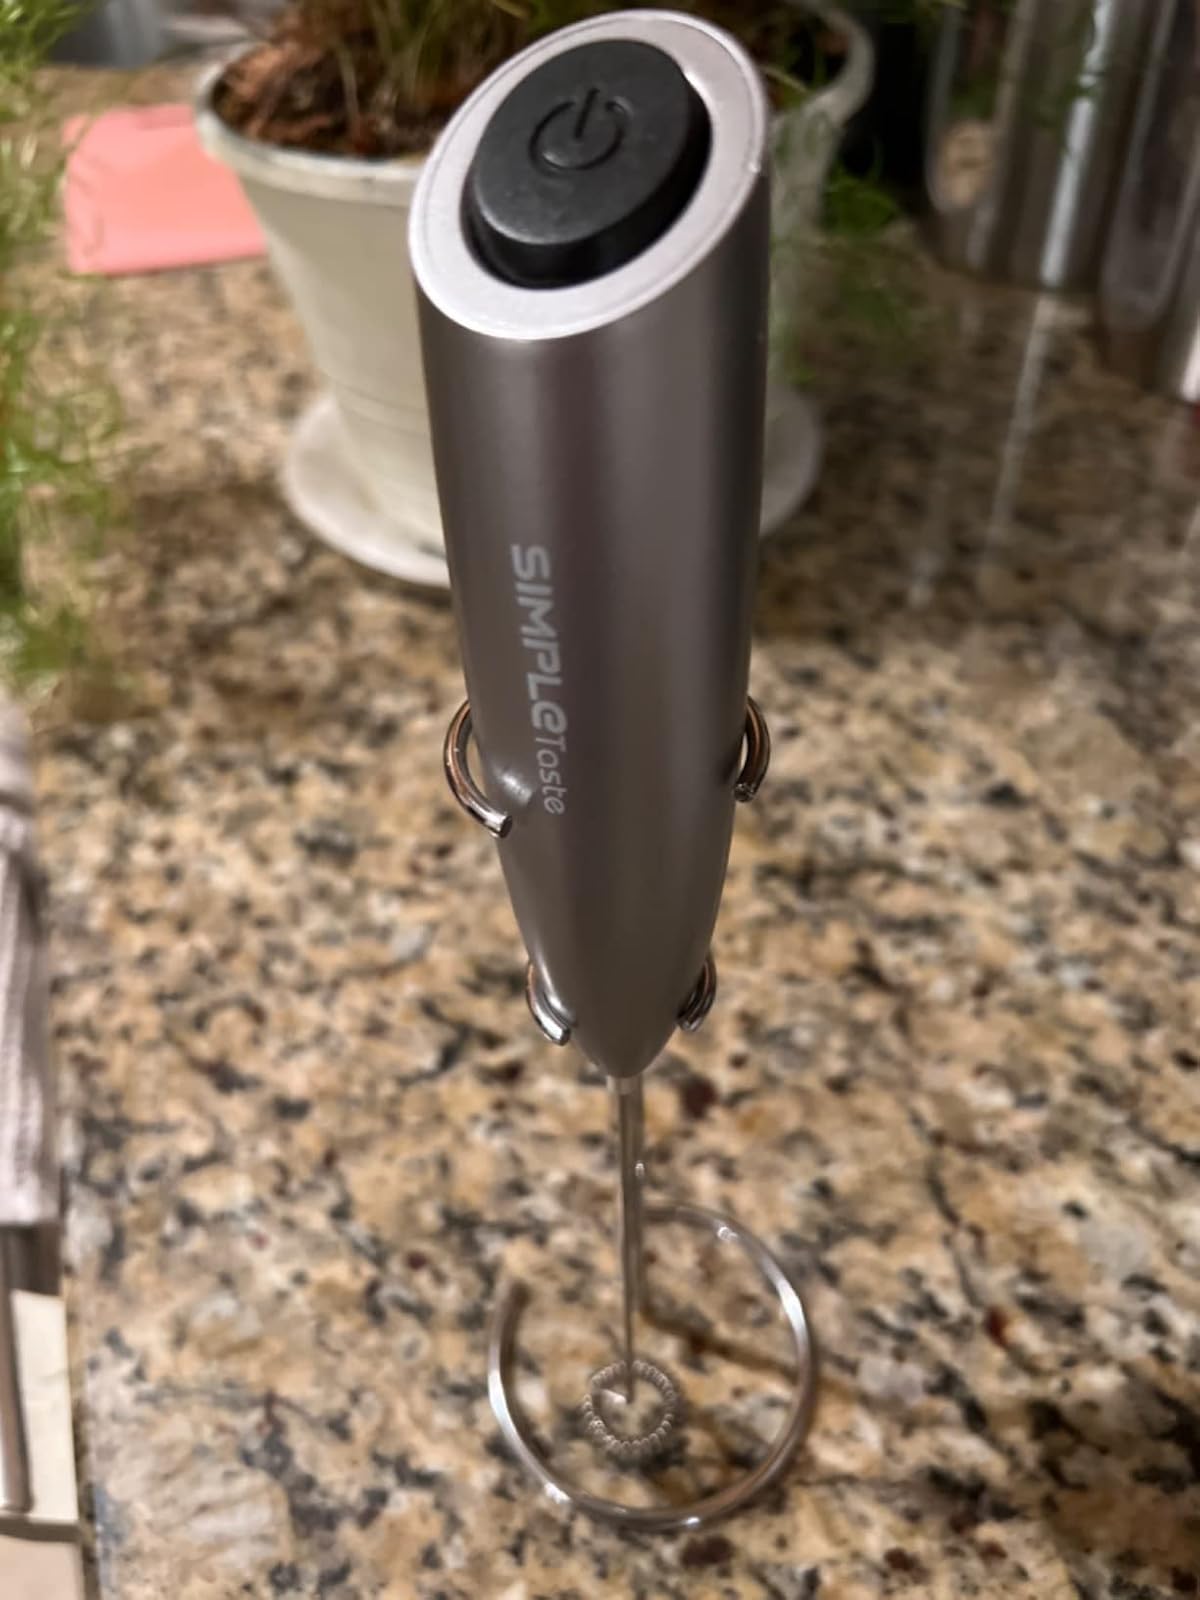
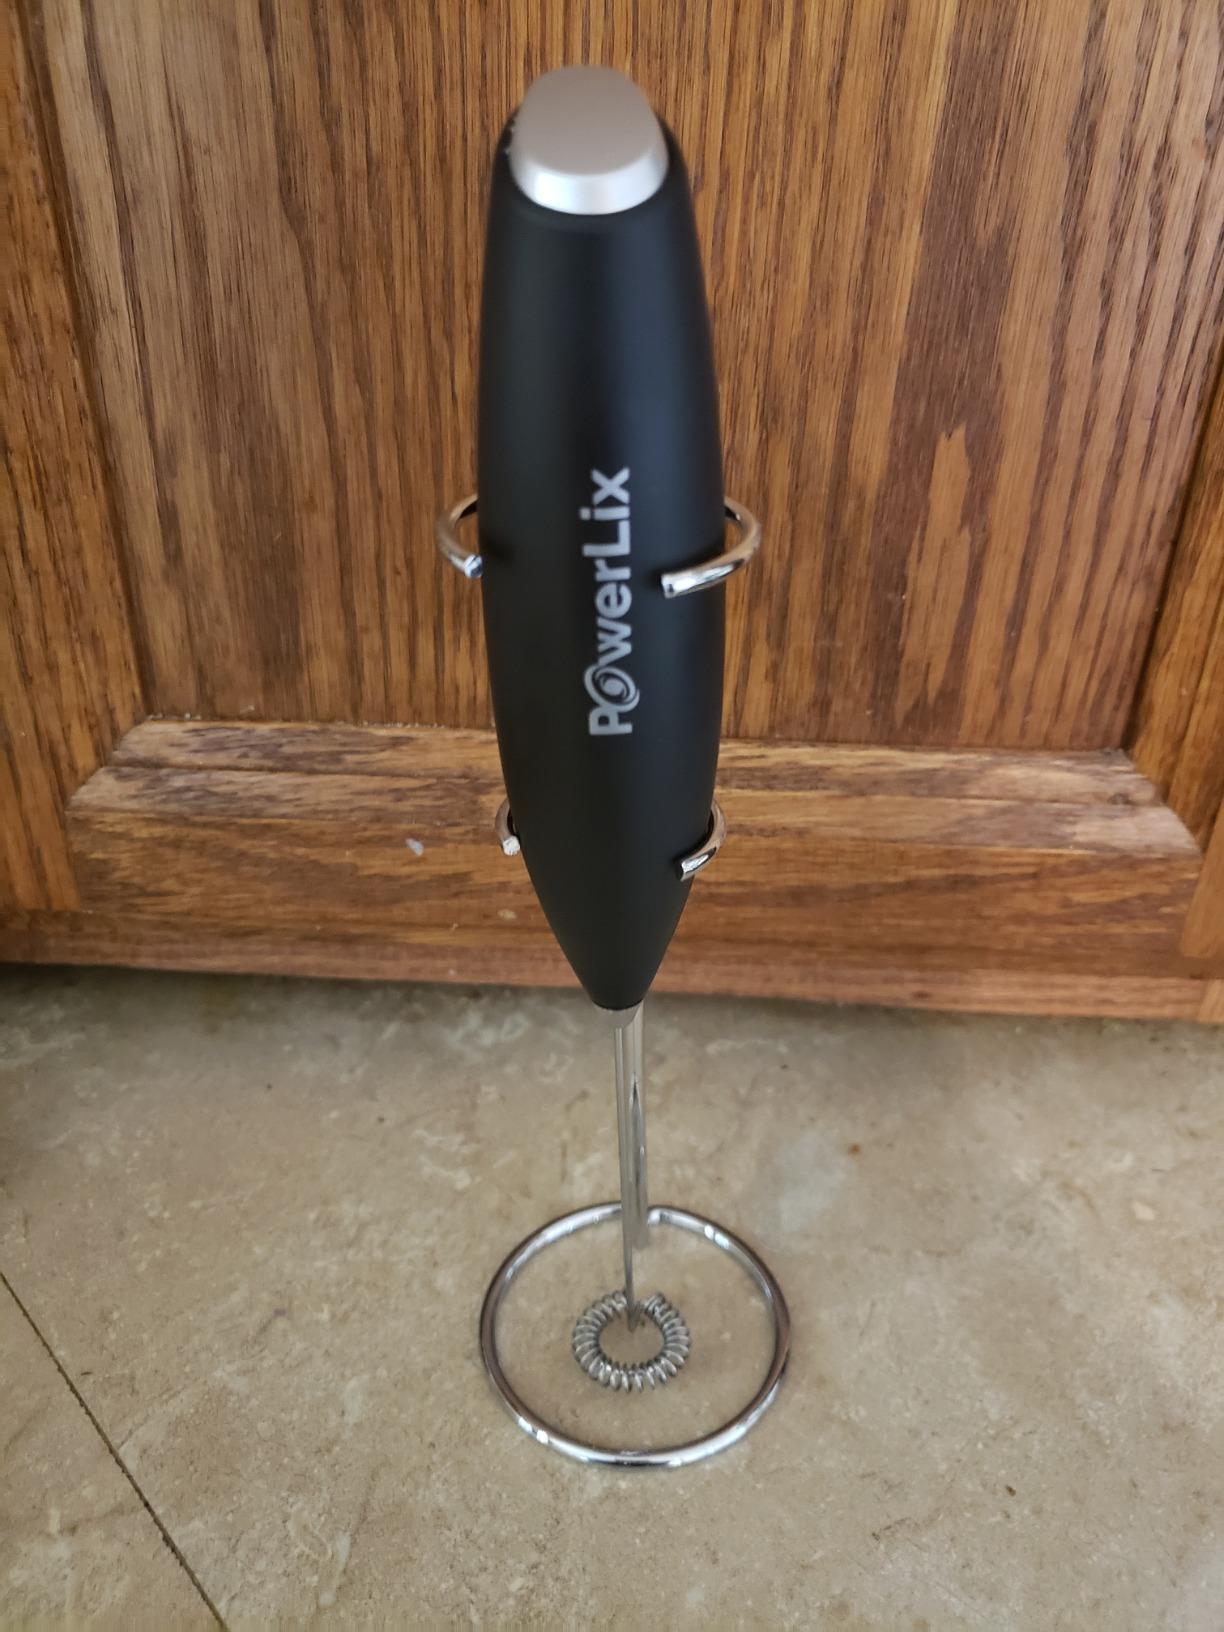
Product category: items_mixer
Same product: no